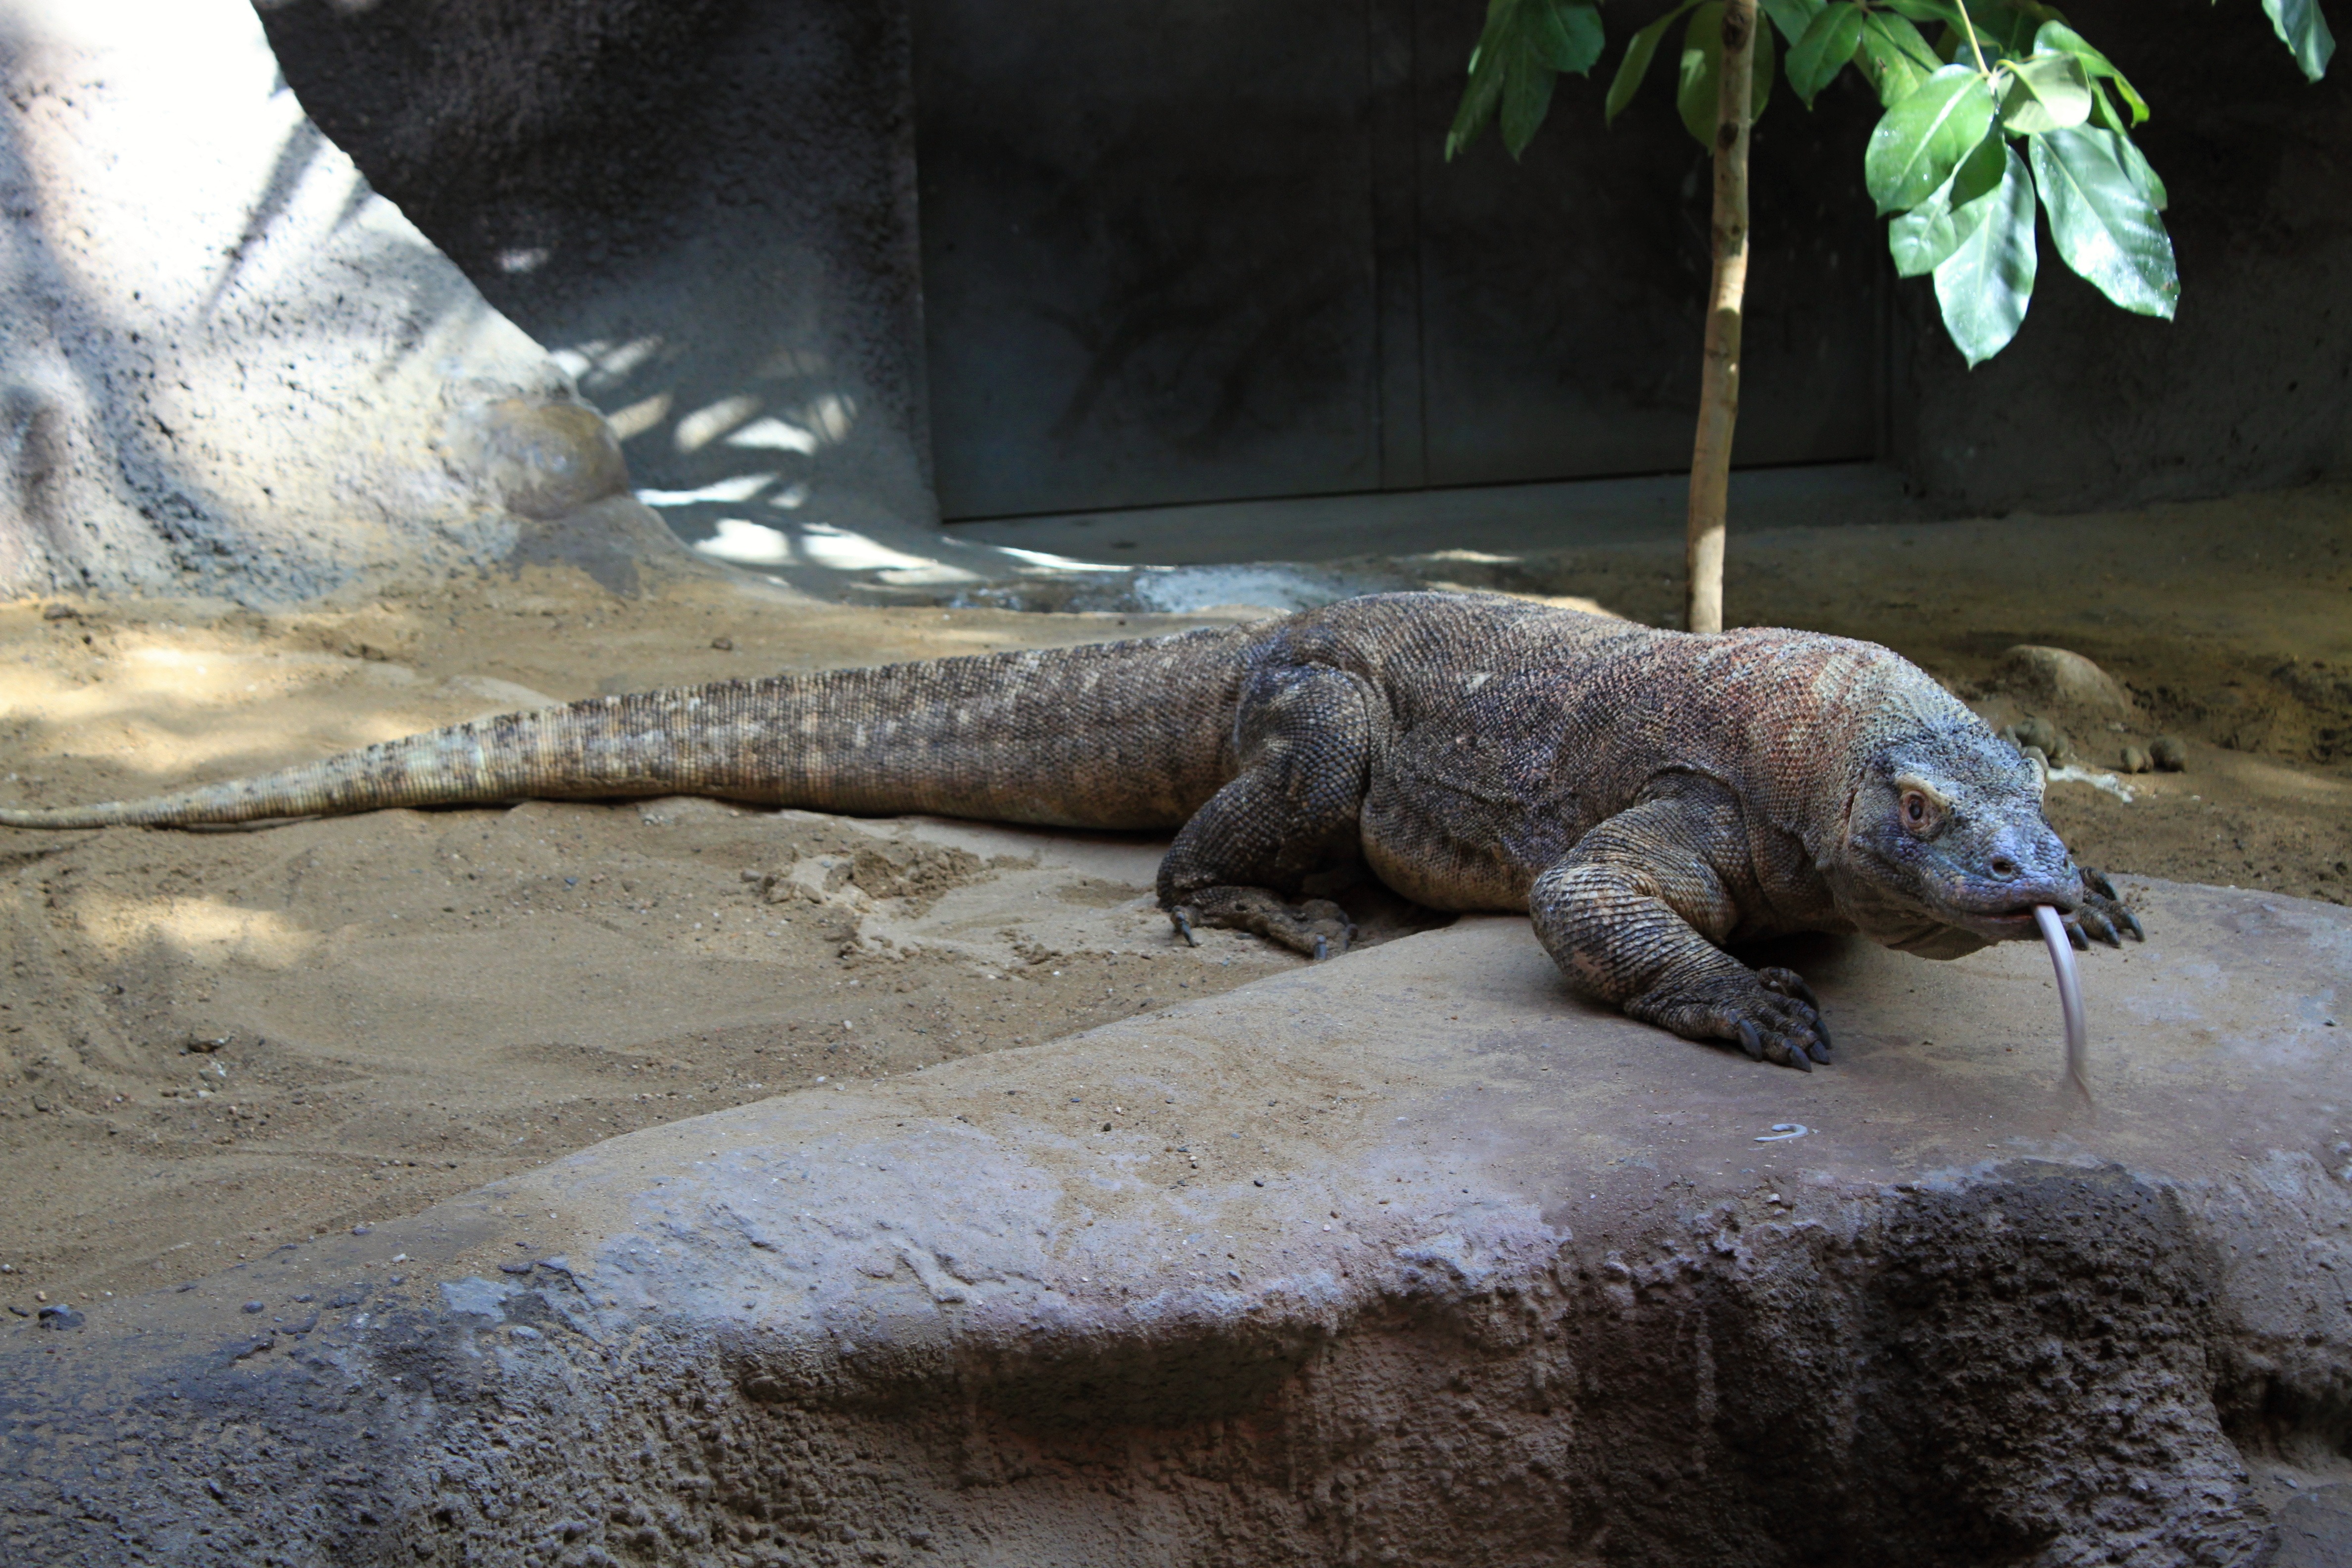
animal, wildlife, zoo, prague, reptile, iguana, fauna, lizard, crocodile, crocodilia, komodo dragon, nile crocodile